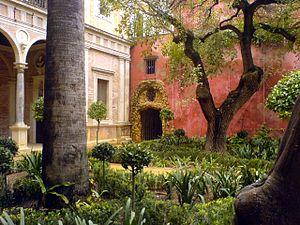
La Casa de Pilatos est un palais aristocratique situé dans le centre historique de la ville espagnole de Séville, en Andalousie. Bâtie essentiellement aux XVᵉ et XVIᵉ siècles, elle marie autour de plusieurs patios et jardins les styles mudéjar, gothique et renaissance. Son organisation spatiale, ses qualités architecturales et la richesse de sa décoration en font, avec l'Alcázar, le meilleur exemple de l'architecture civile andalouse de la fin du Moyen Âge et du début de la Renaissance. Certains voient dans la Casa de Pilatos le prototype même du palais sévillan. Le bâtiment fut classé Monument national en 1931.